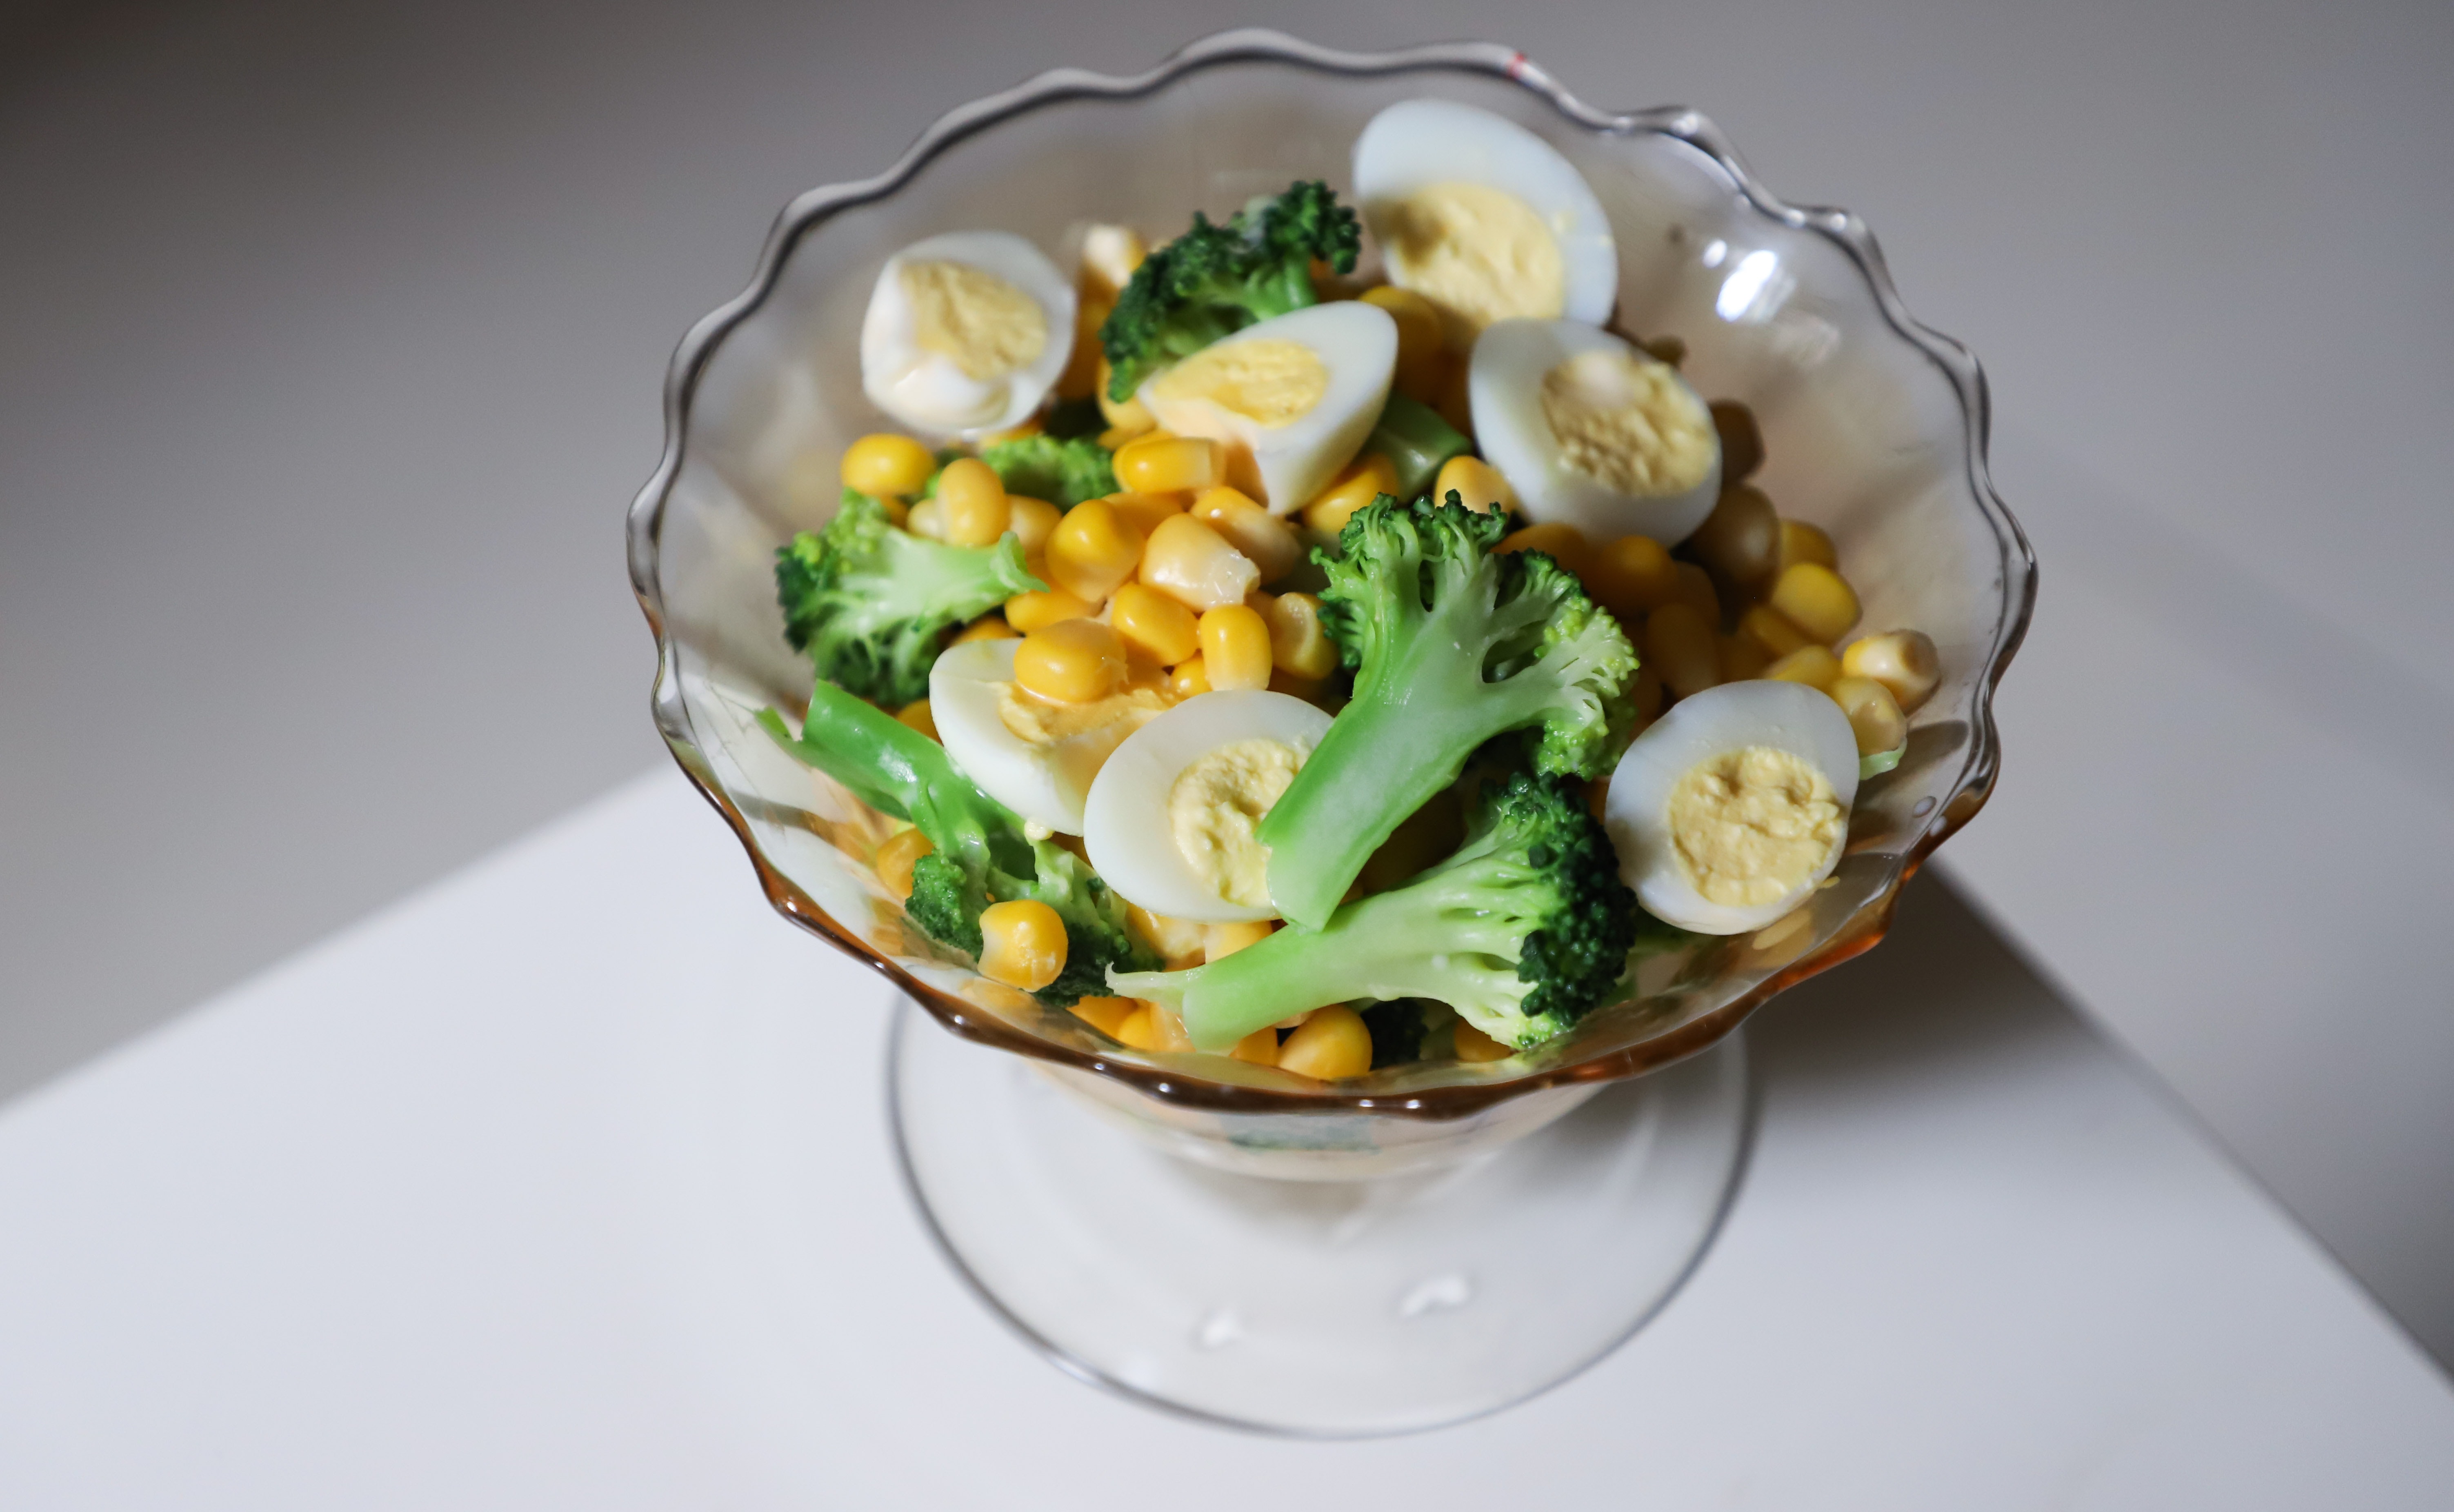
dish, food, cuisine, ingredient, salad, produce, egg salad, vegetable, recipe, vegetarian food, boiled egg, caesar salad